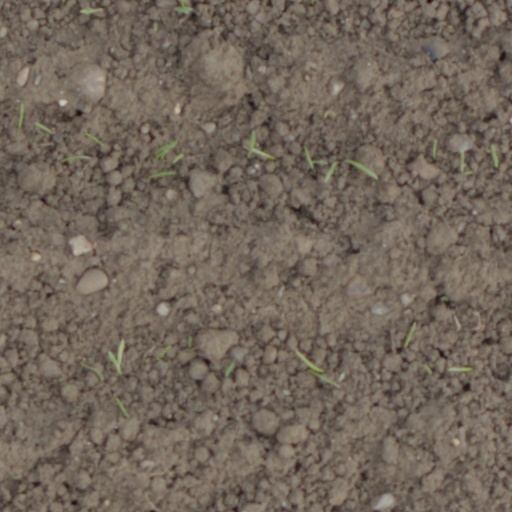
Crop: wheat